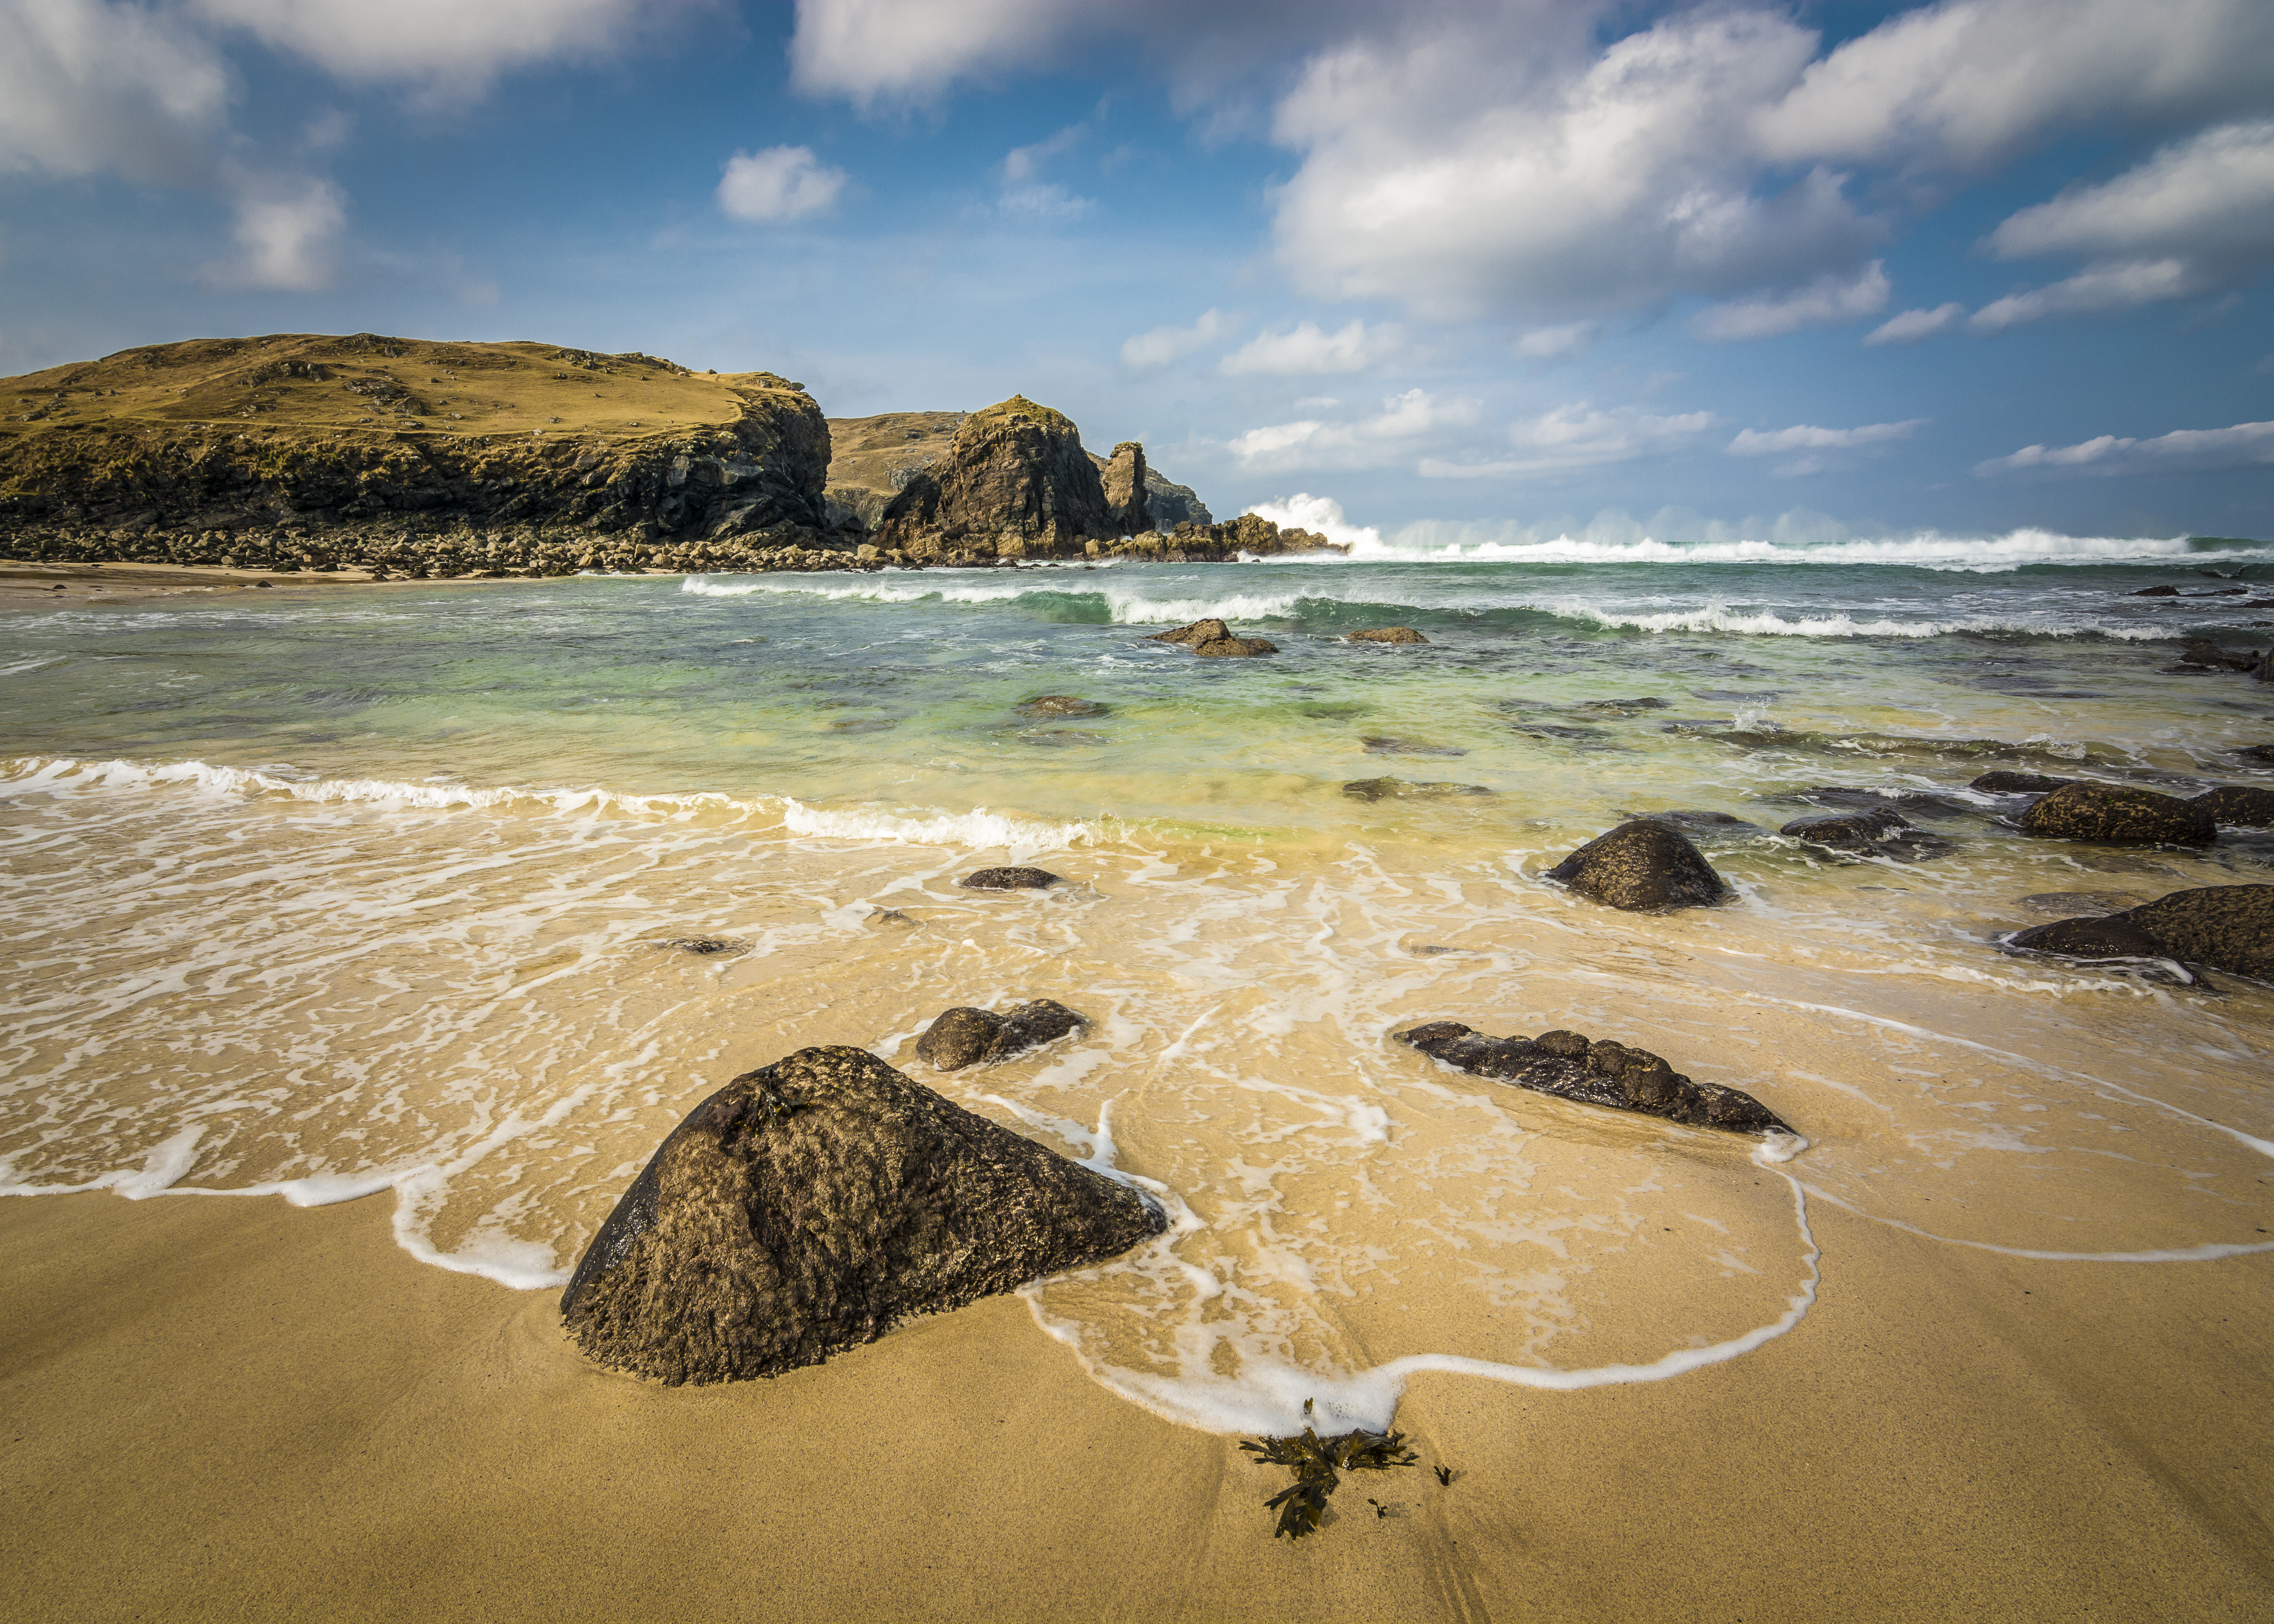
beach, landscape, sea, coast, water, nature, sand, rock, ocean, horizon, cloud, shore, wave, seaside, surf, cove, green, seaweed, seascape, bay, blue, yellow, terrain, material, body of water, rocks, uk, colour, waves, clouds, cliffs, isles, western, scotland, lewis, outerhebrides, westernisles, cape, wind wave